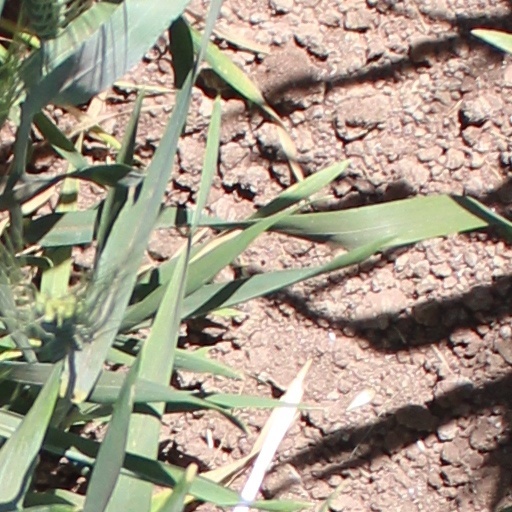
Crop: wheat